DRB-HICOM Defence Technologies

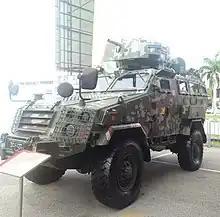
AV4 Lipanbara

In July 2015, DRB-HICOM Defence Technologies Sdn Bhd (DEFTECH) was awarded a contract worth above RM100 million to supply the 4x4 High Mobility Armoured Vehicle (HMAV) to the Malaysian Armed Forces. This program involves the collaboration of Thailand’s Chaiseri Metal and Rubber Co Ltd for the designing of the 4x4 indigenous armoured vehicles customised to Malaysian infantry standard based on Chaiseri First Win.